Peter Thomson (diplomat)

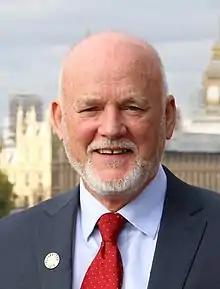
Thomson in 2017

Peter Thomson (born 1948) is a Fijian diplomat and the United Nations Secretary-General's Special Envoy for the Ocean, and President of the United Nations General Assembly from September 2016 until September 2017. He served as Fiji's Permanent Representative to the United Nations February 2010 to August 2017, with concurrent duties as Fiji's Ambassador to Cuba.